Marie-Odile Soyer-Gobillard

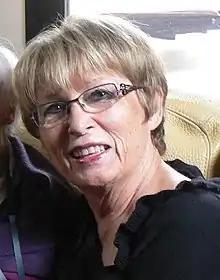

Marie-Odile Soyer-Gobillard (born April 9, 1939) is a French biologist, Doctor of Science, Honorary Emeritus Director of Research at the French National Centre for Scientific Research (CNRS) and President of an association dedicated to scientific research.